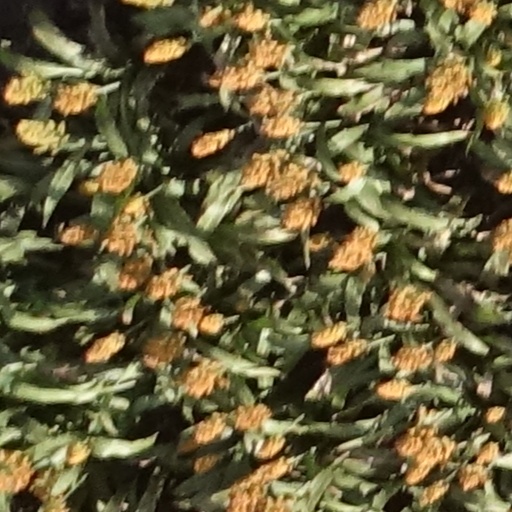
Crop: sorghum